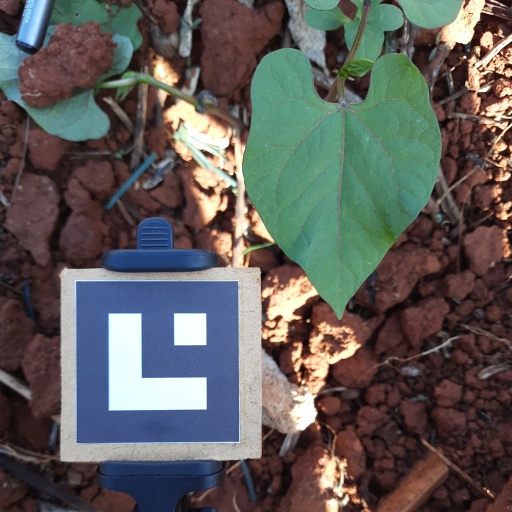
Observations: wavy surface, no eating holes, under shade